Joyce Jillson

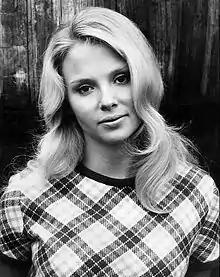
Jillson in 1968

Joyce Jillson (December 26, 1945 – October 1, 2004) was an American syndicated newspaper columnist, best-selling author, actress, and astrologer, whose column was syndicated worldwide in more than 200 papers and magazines.